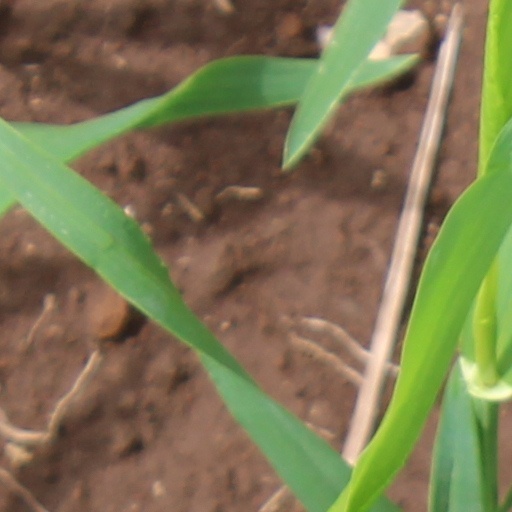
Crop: wheat